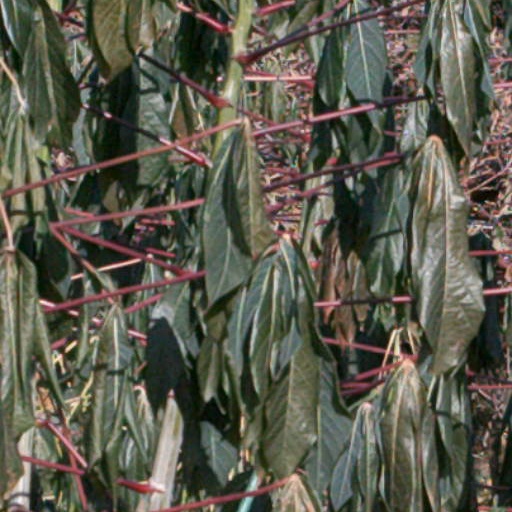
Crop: cassava